Debbie Stabenow

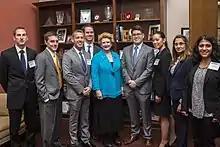
Stabenow meeting with students from the Ross School of Business in 2016

Stabenow received low scores from free-market groups (Competitive Enterprise Institute, 2013, 0%; American Conservative Union, 2016, 0%; Americans for Prosperity, 2015–16, 0%) and high scores from fiscally liberal groups (Progressive Punch, 2015, 92%; NETWORK, A National Catholic Social Justice Lobby, 2012, 91%).